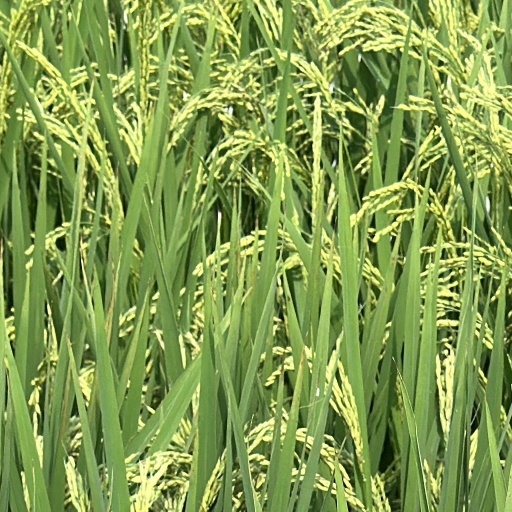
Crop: rice